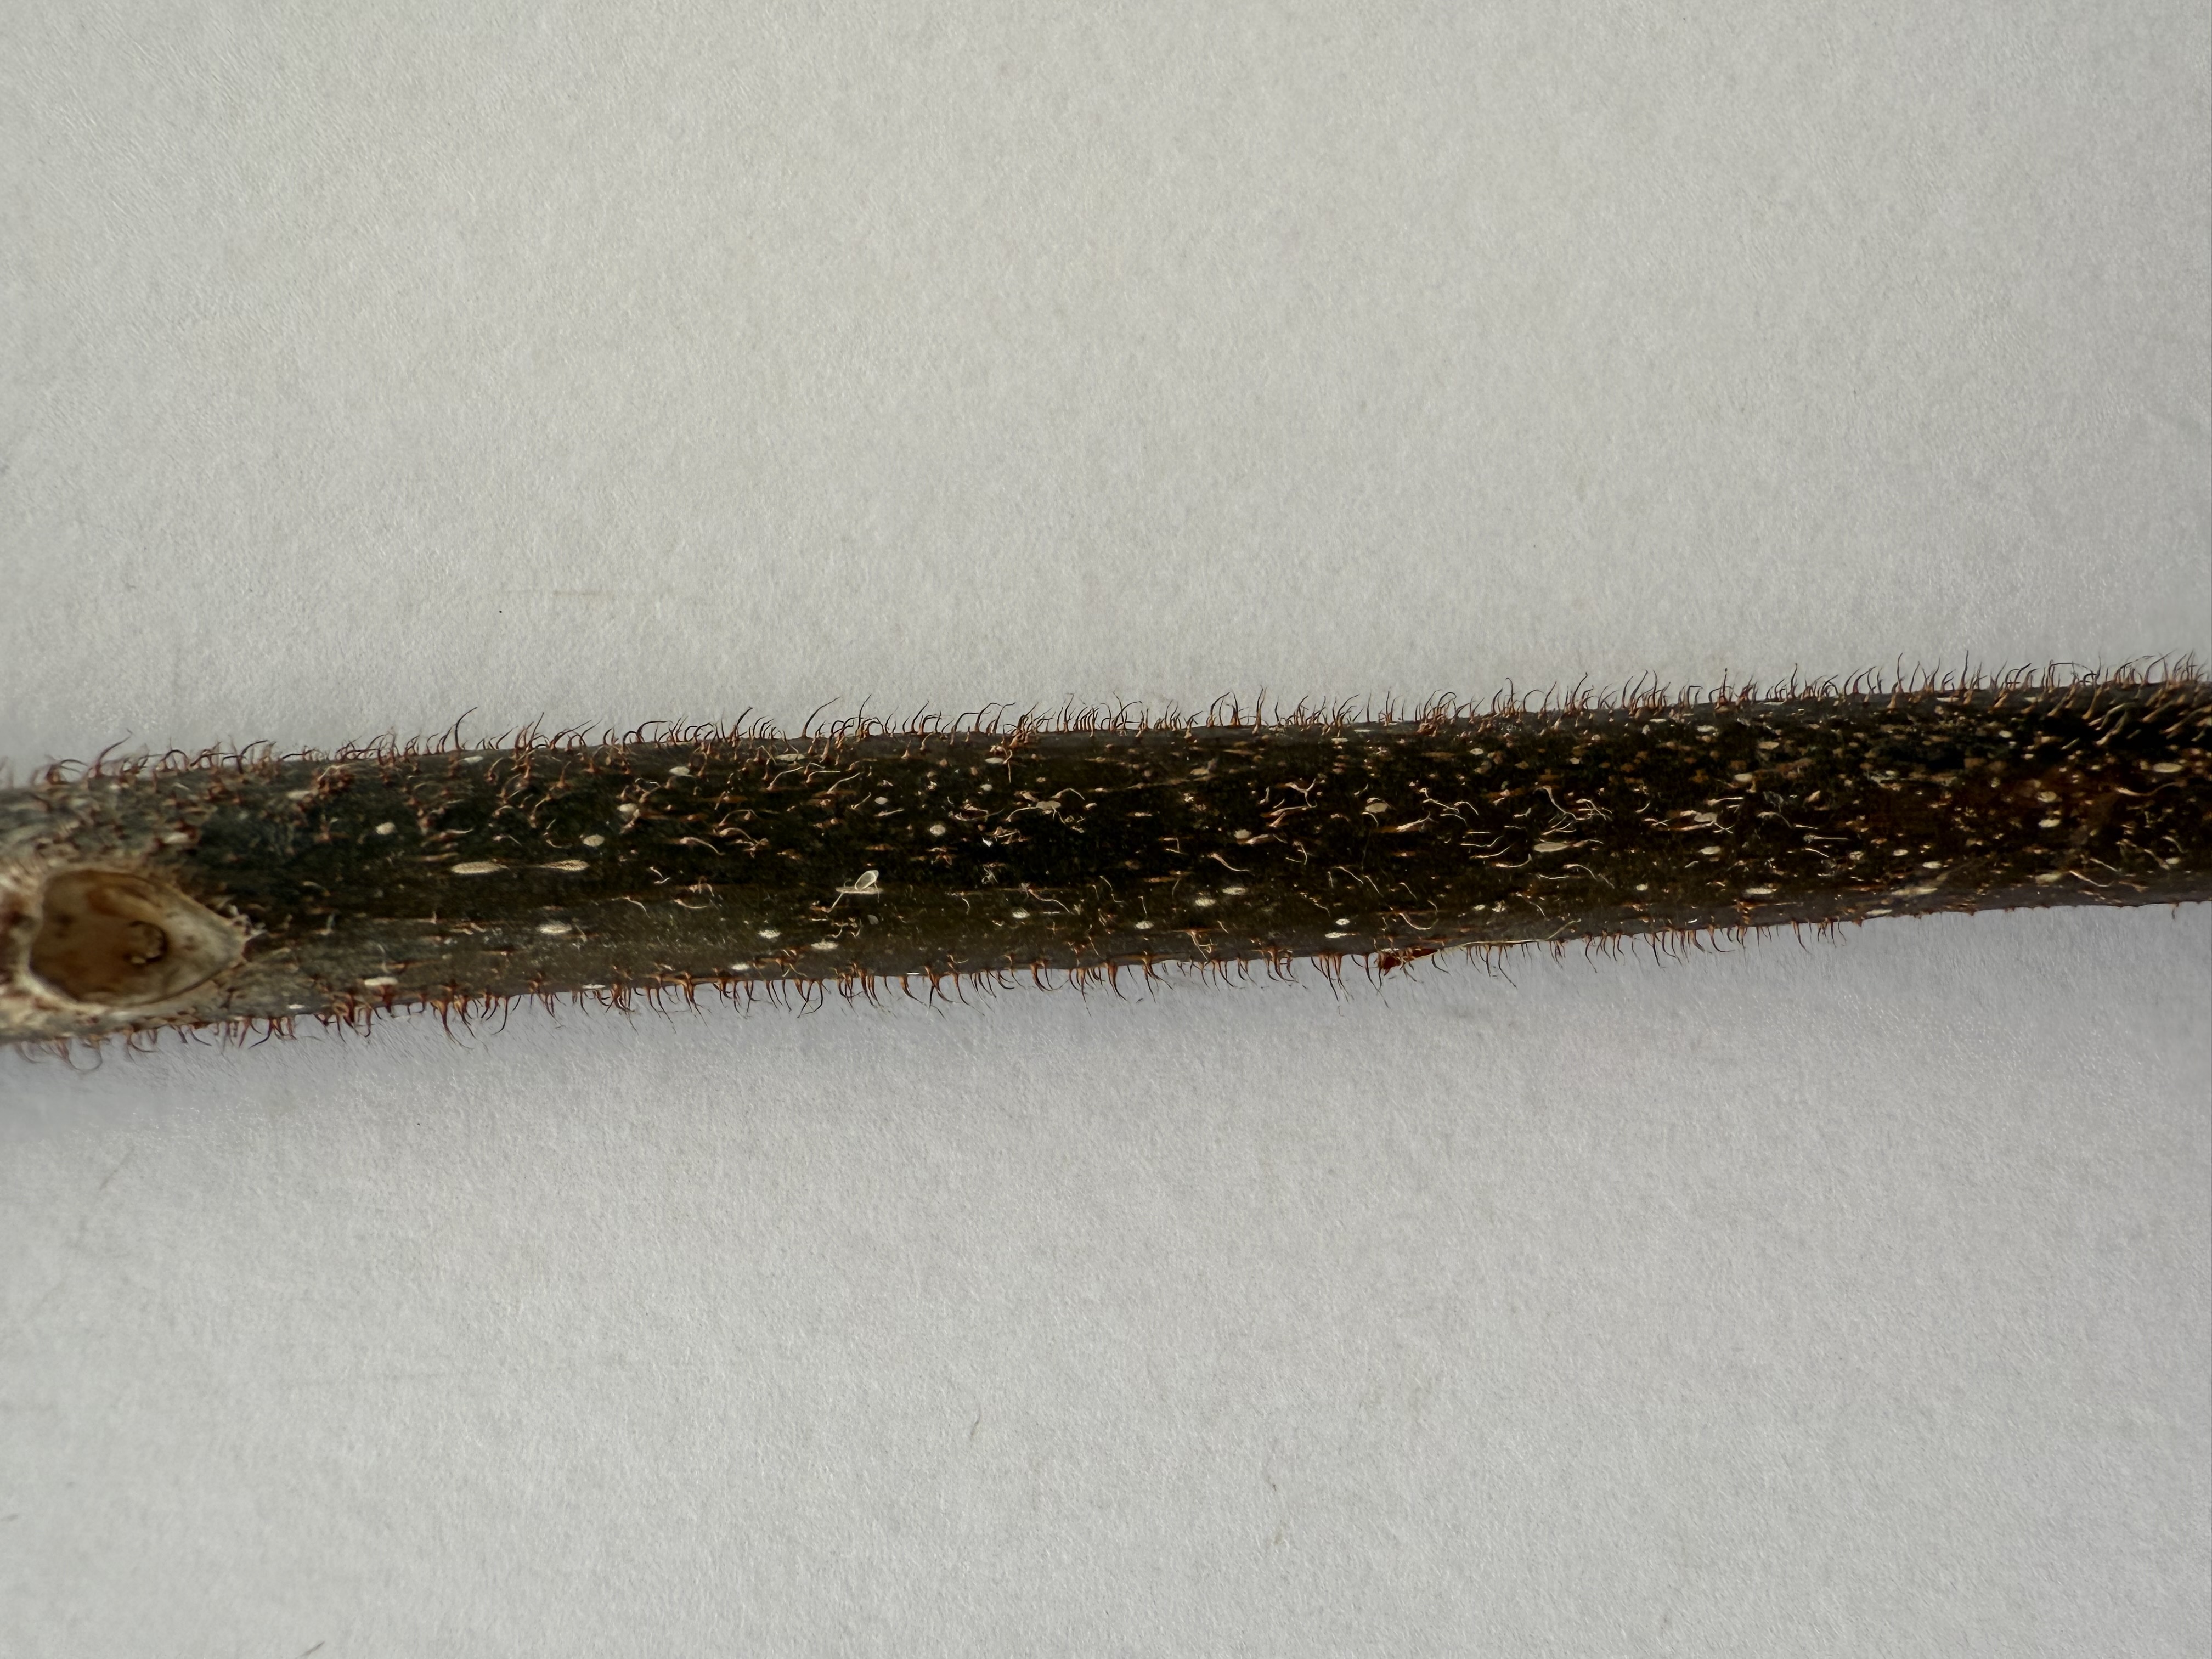
Variety: Kiwi